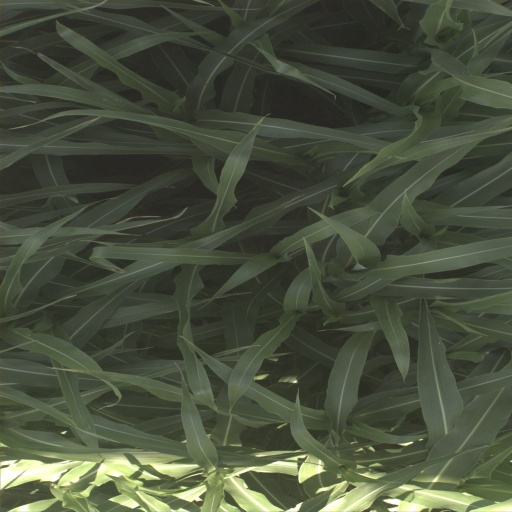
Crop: sorghum